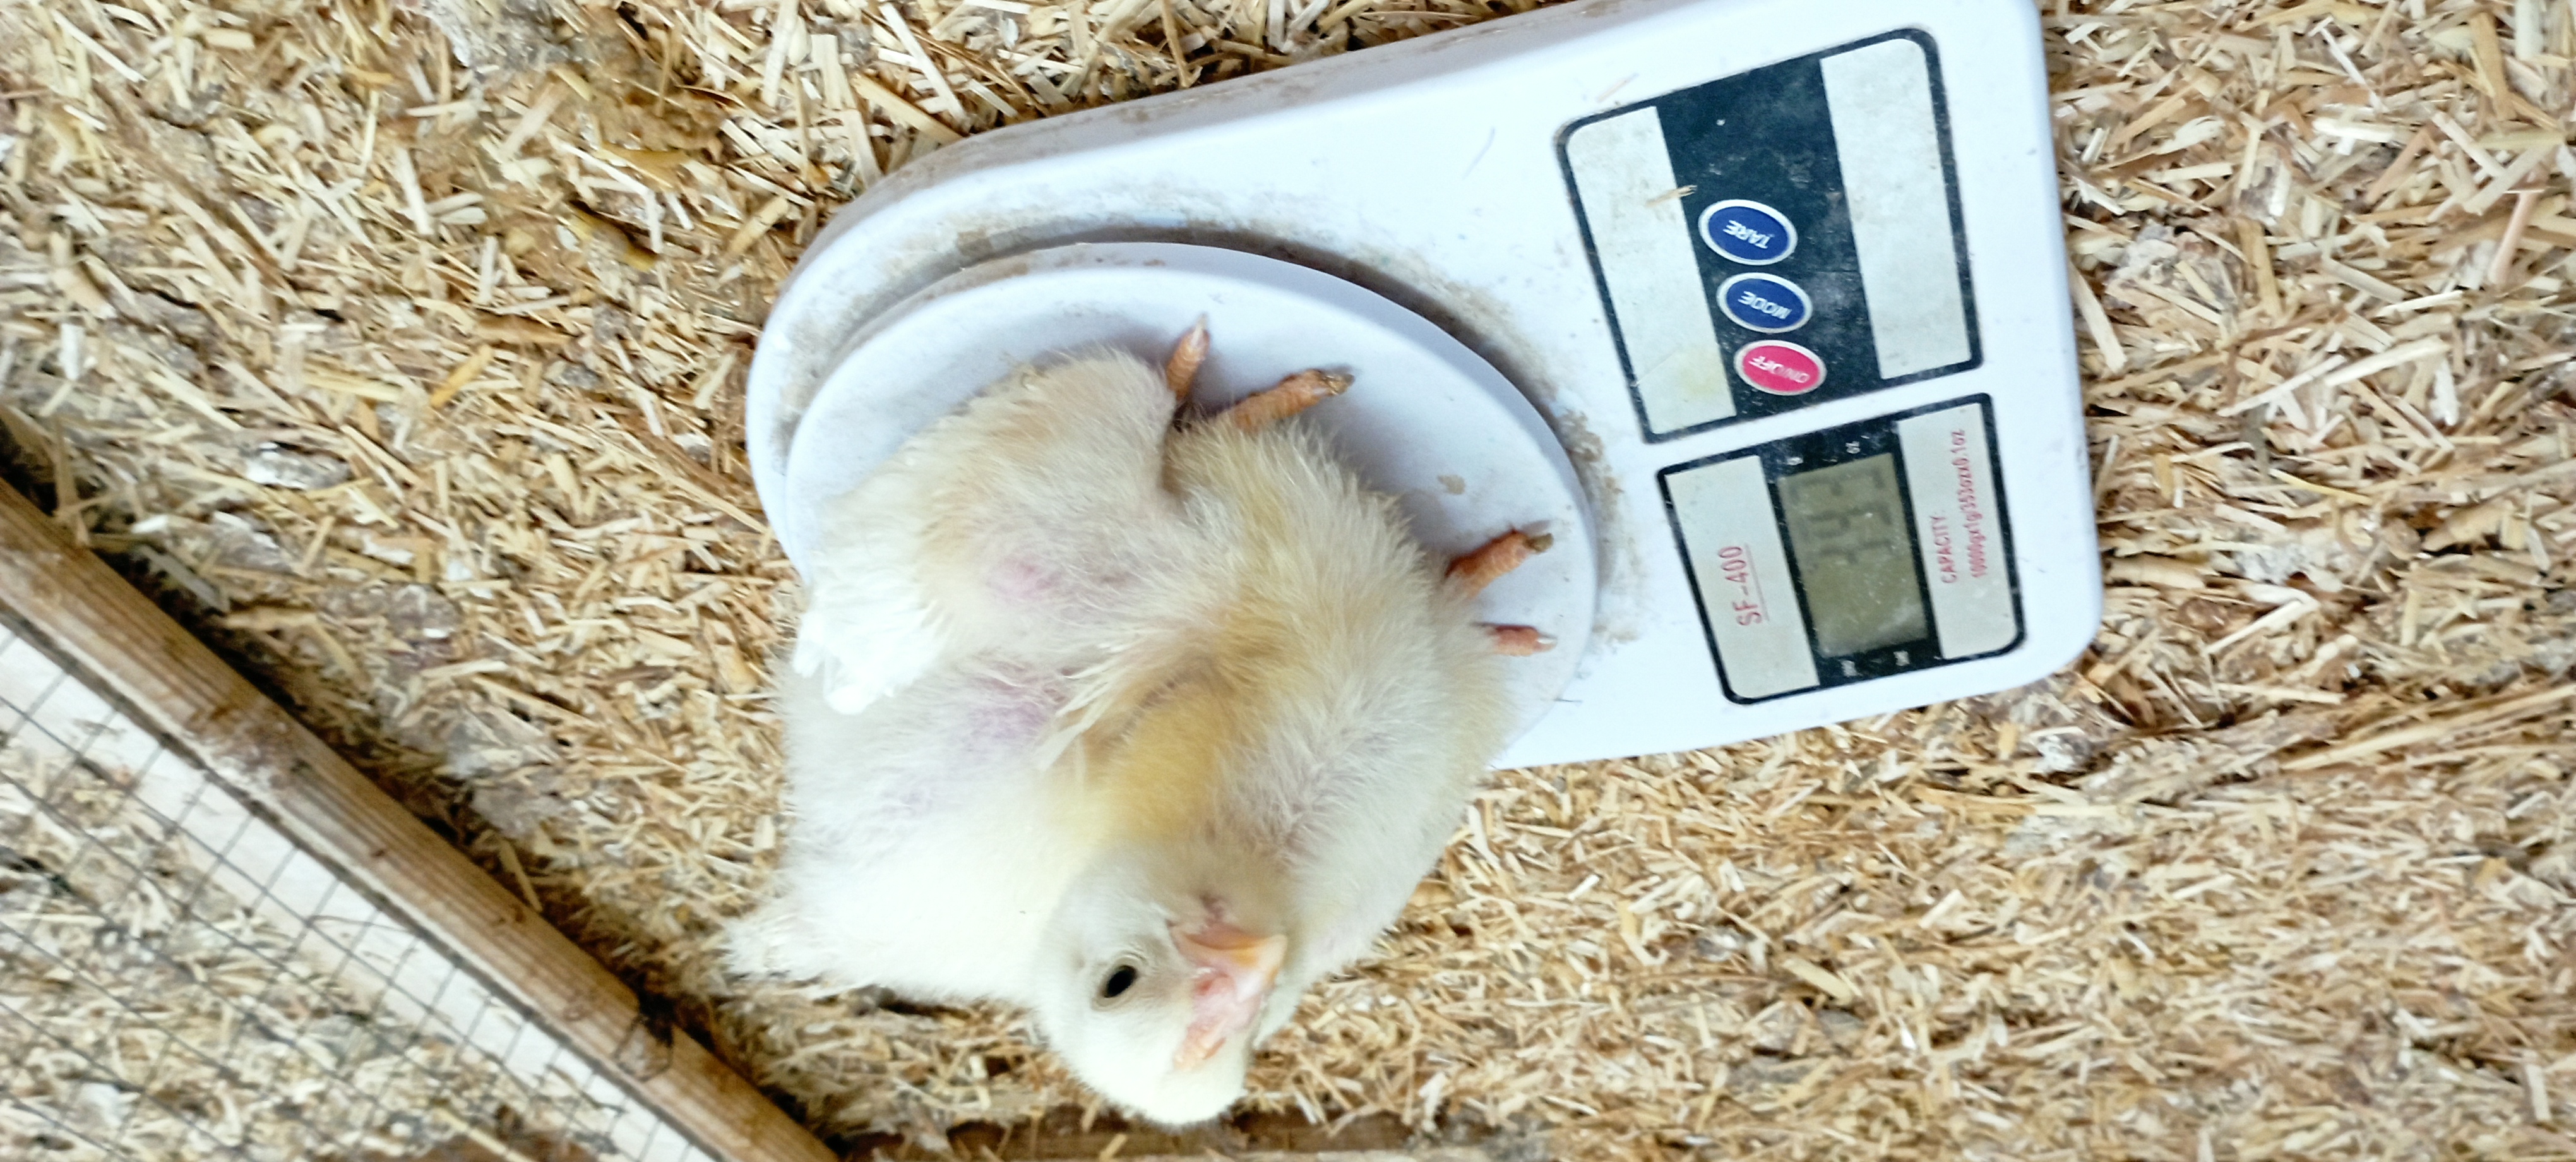
Weight: 393 g